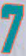
Number: 7